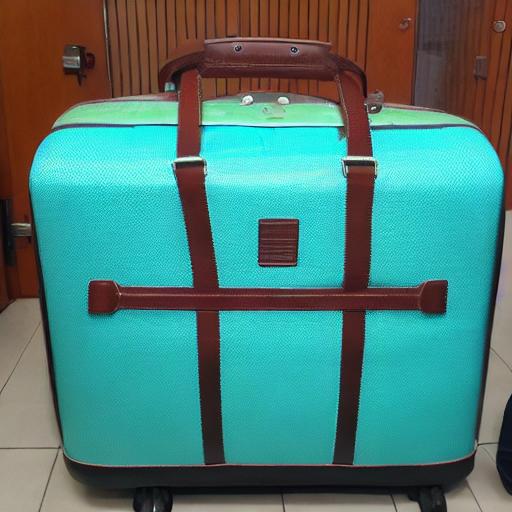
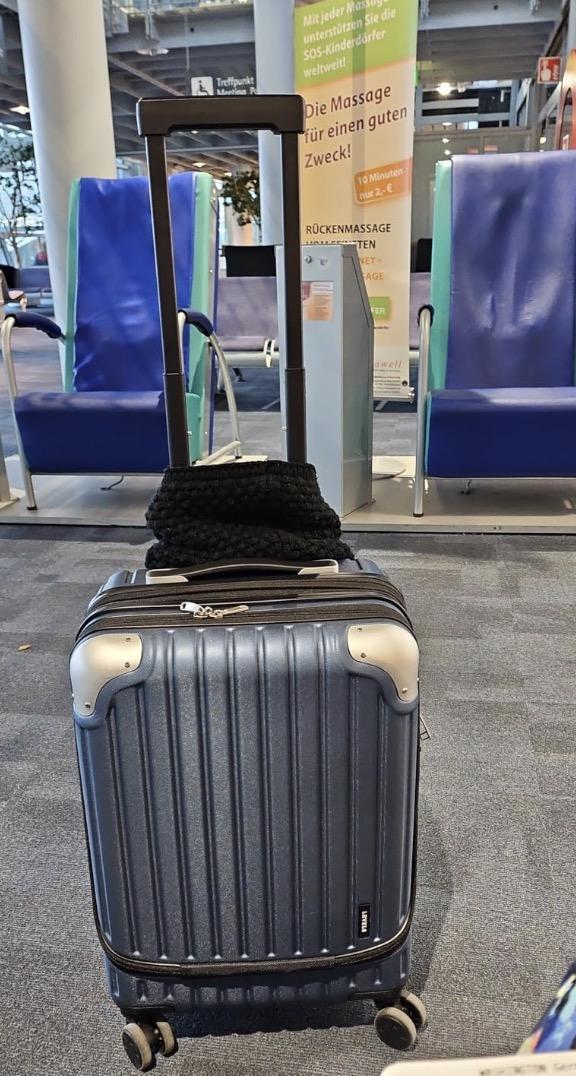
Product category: items_tea
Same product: no